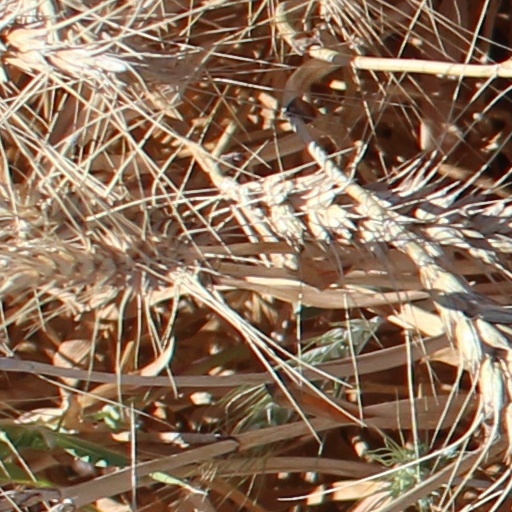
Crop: wheat